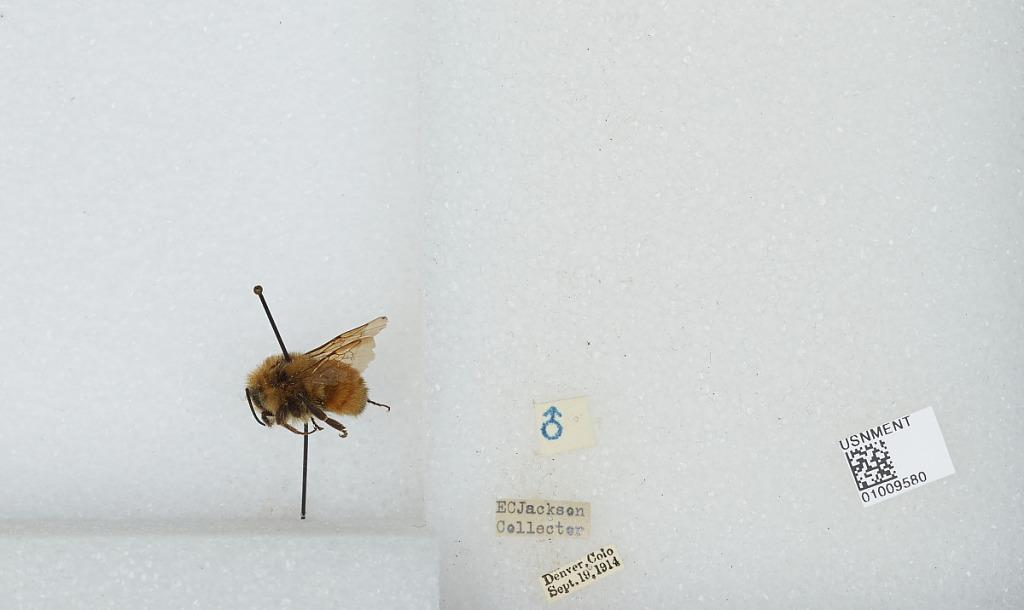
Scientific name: Bombus (Pyrobombus) huntii Greene
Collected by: E. Jackson
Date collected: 1914-9-19
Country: United States
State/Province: Colorado
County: Denver
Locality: Denver
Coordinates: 39.7392, -104.985